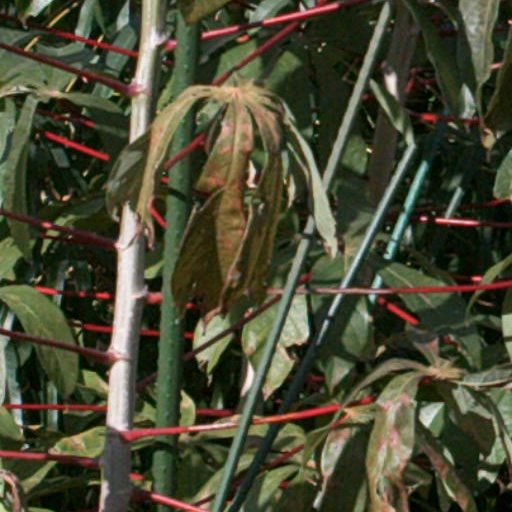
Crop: cassava